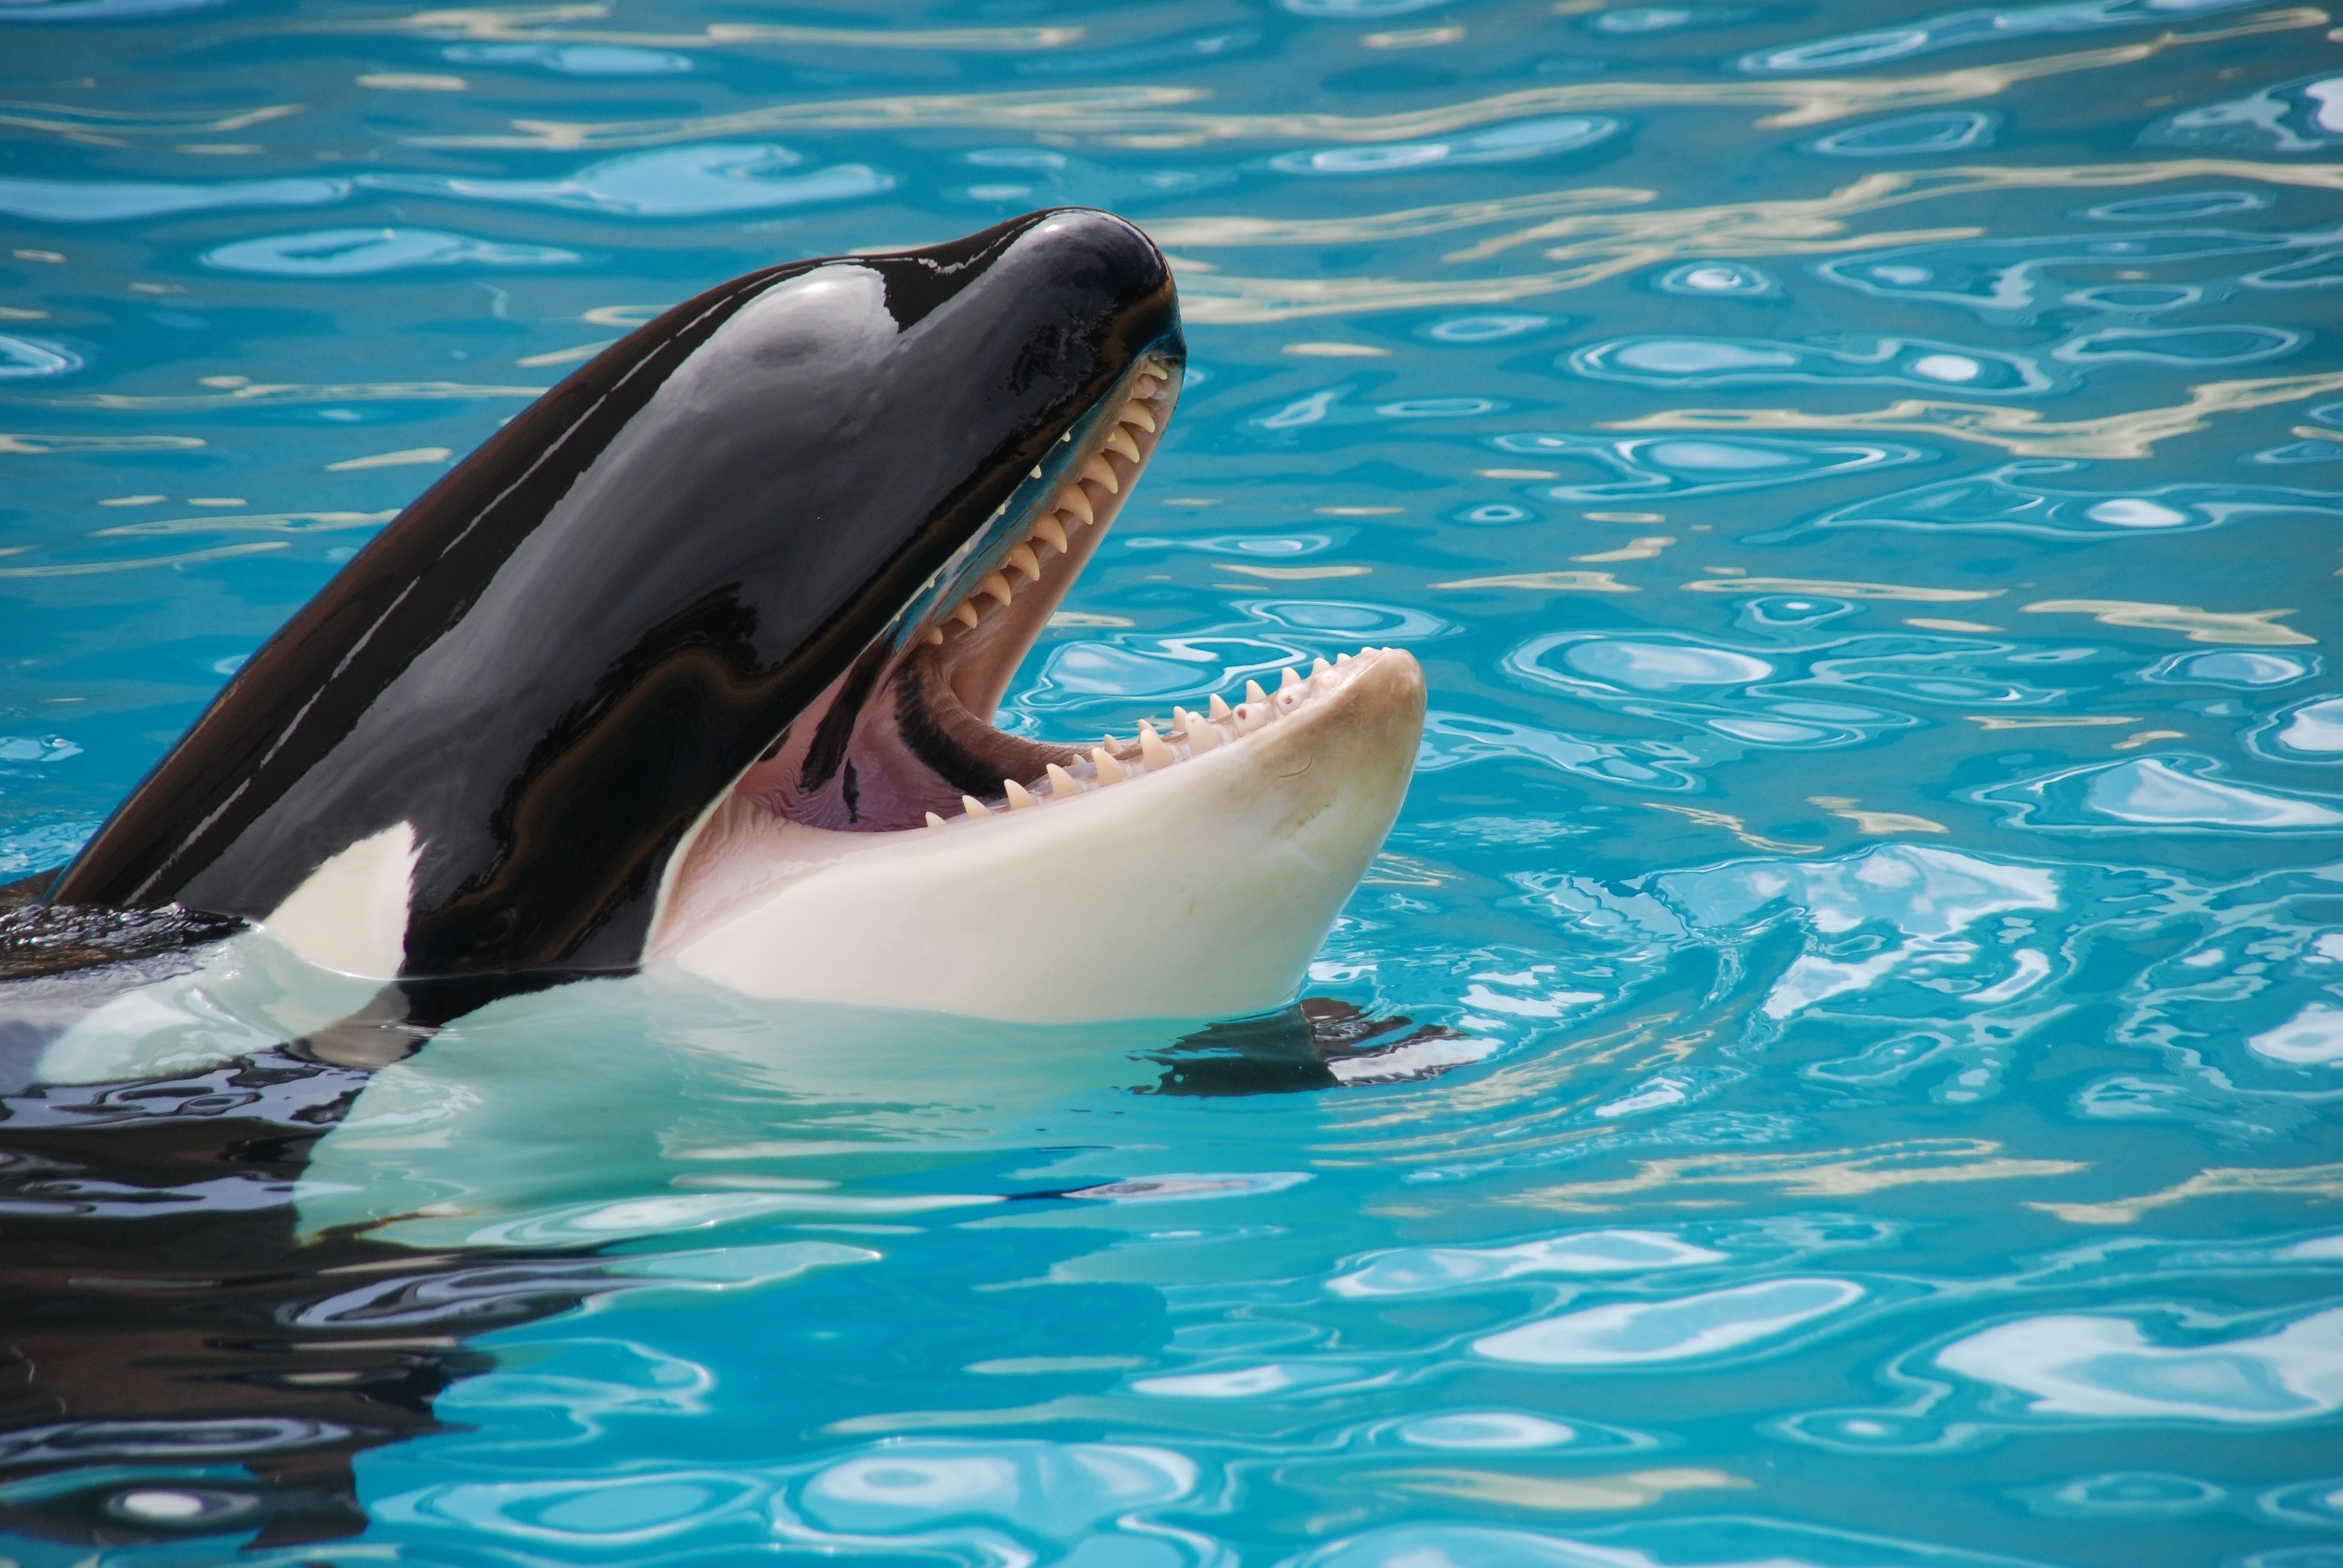
water, animal, zoo, biology, mammal, fish, aquarium, vertebrate, whale, dolphin, orca, marine mammal, killer whale, marine biology, whales dolphins and porpoises, common bottlenose dolphin, short beaked common dolphin